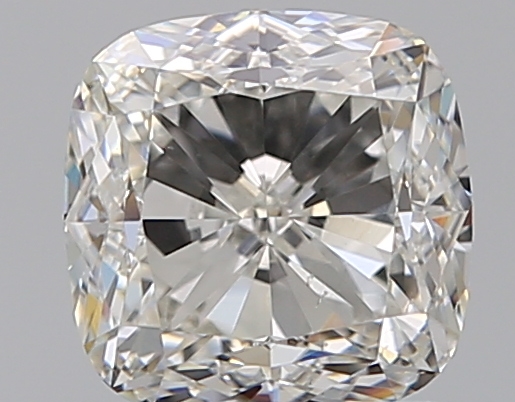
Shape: cushion
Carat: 1.2
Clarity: VS2
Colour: H
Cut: VG
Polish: EX
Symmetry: VG
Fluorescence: N
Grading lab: GIA
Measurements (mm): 5.78 x 5.76 x 4.01